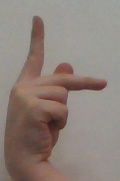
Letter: dha